Irén Hönsch

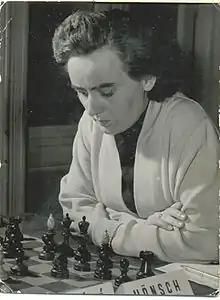
Irén Hönsch in 1957

Irén Hönsch (24 May 1932 – 26 August 2021) was a Hungarian chess player. She was a three-time winner of the Hungarian Women's Chess Championship (1957, 1959, 1960).